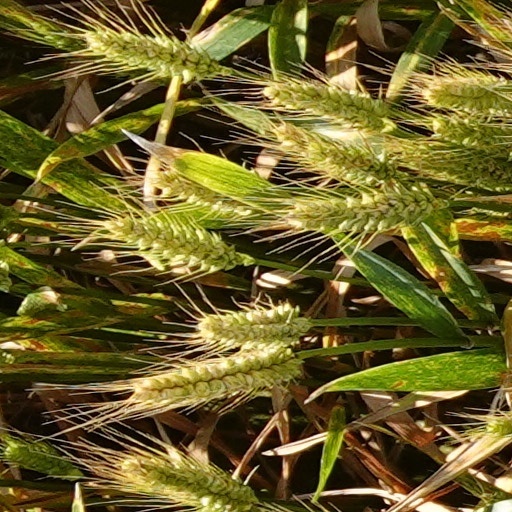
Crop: wheat